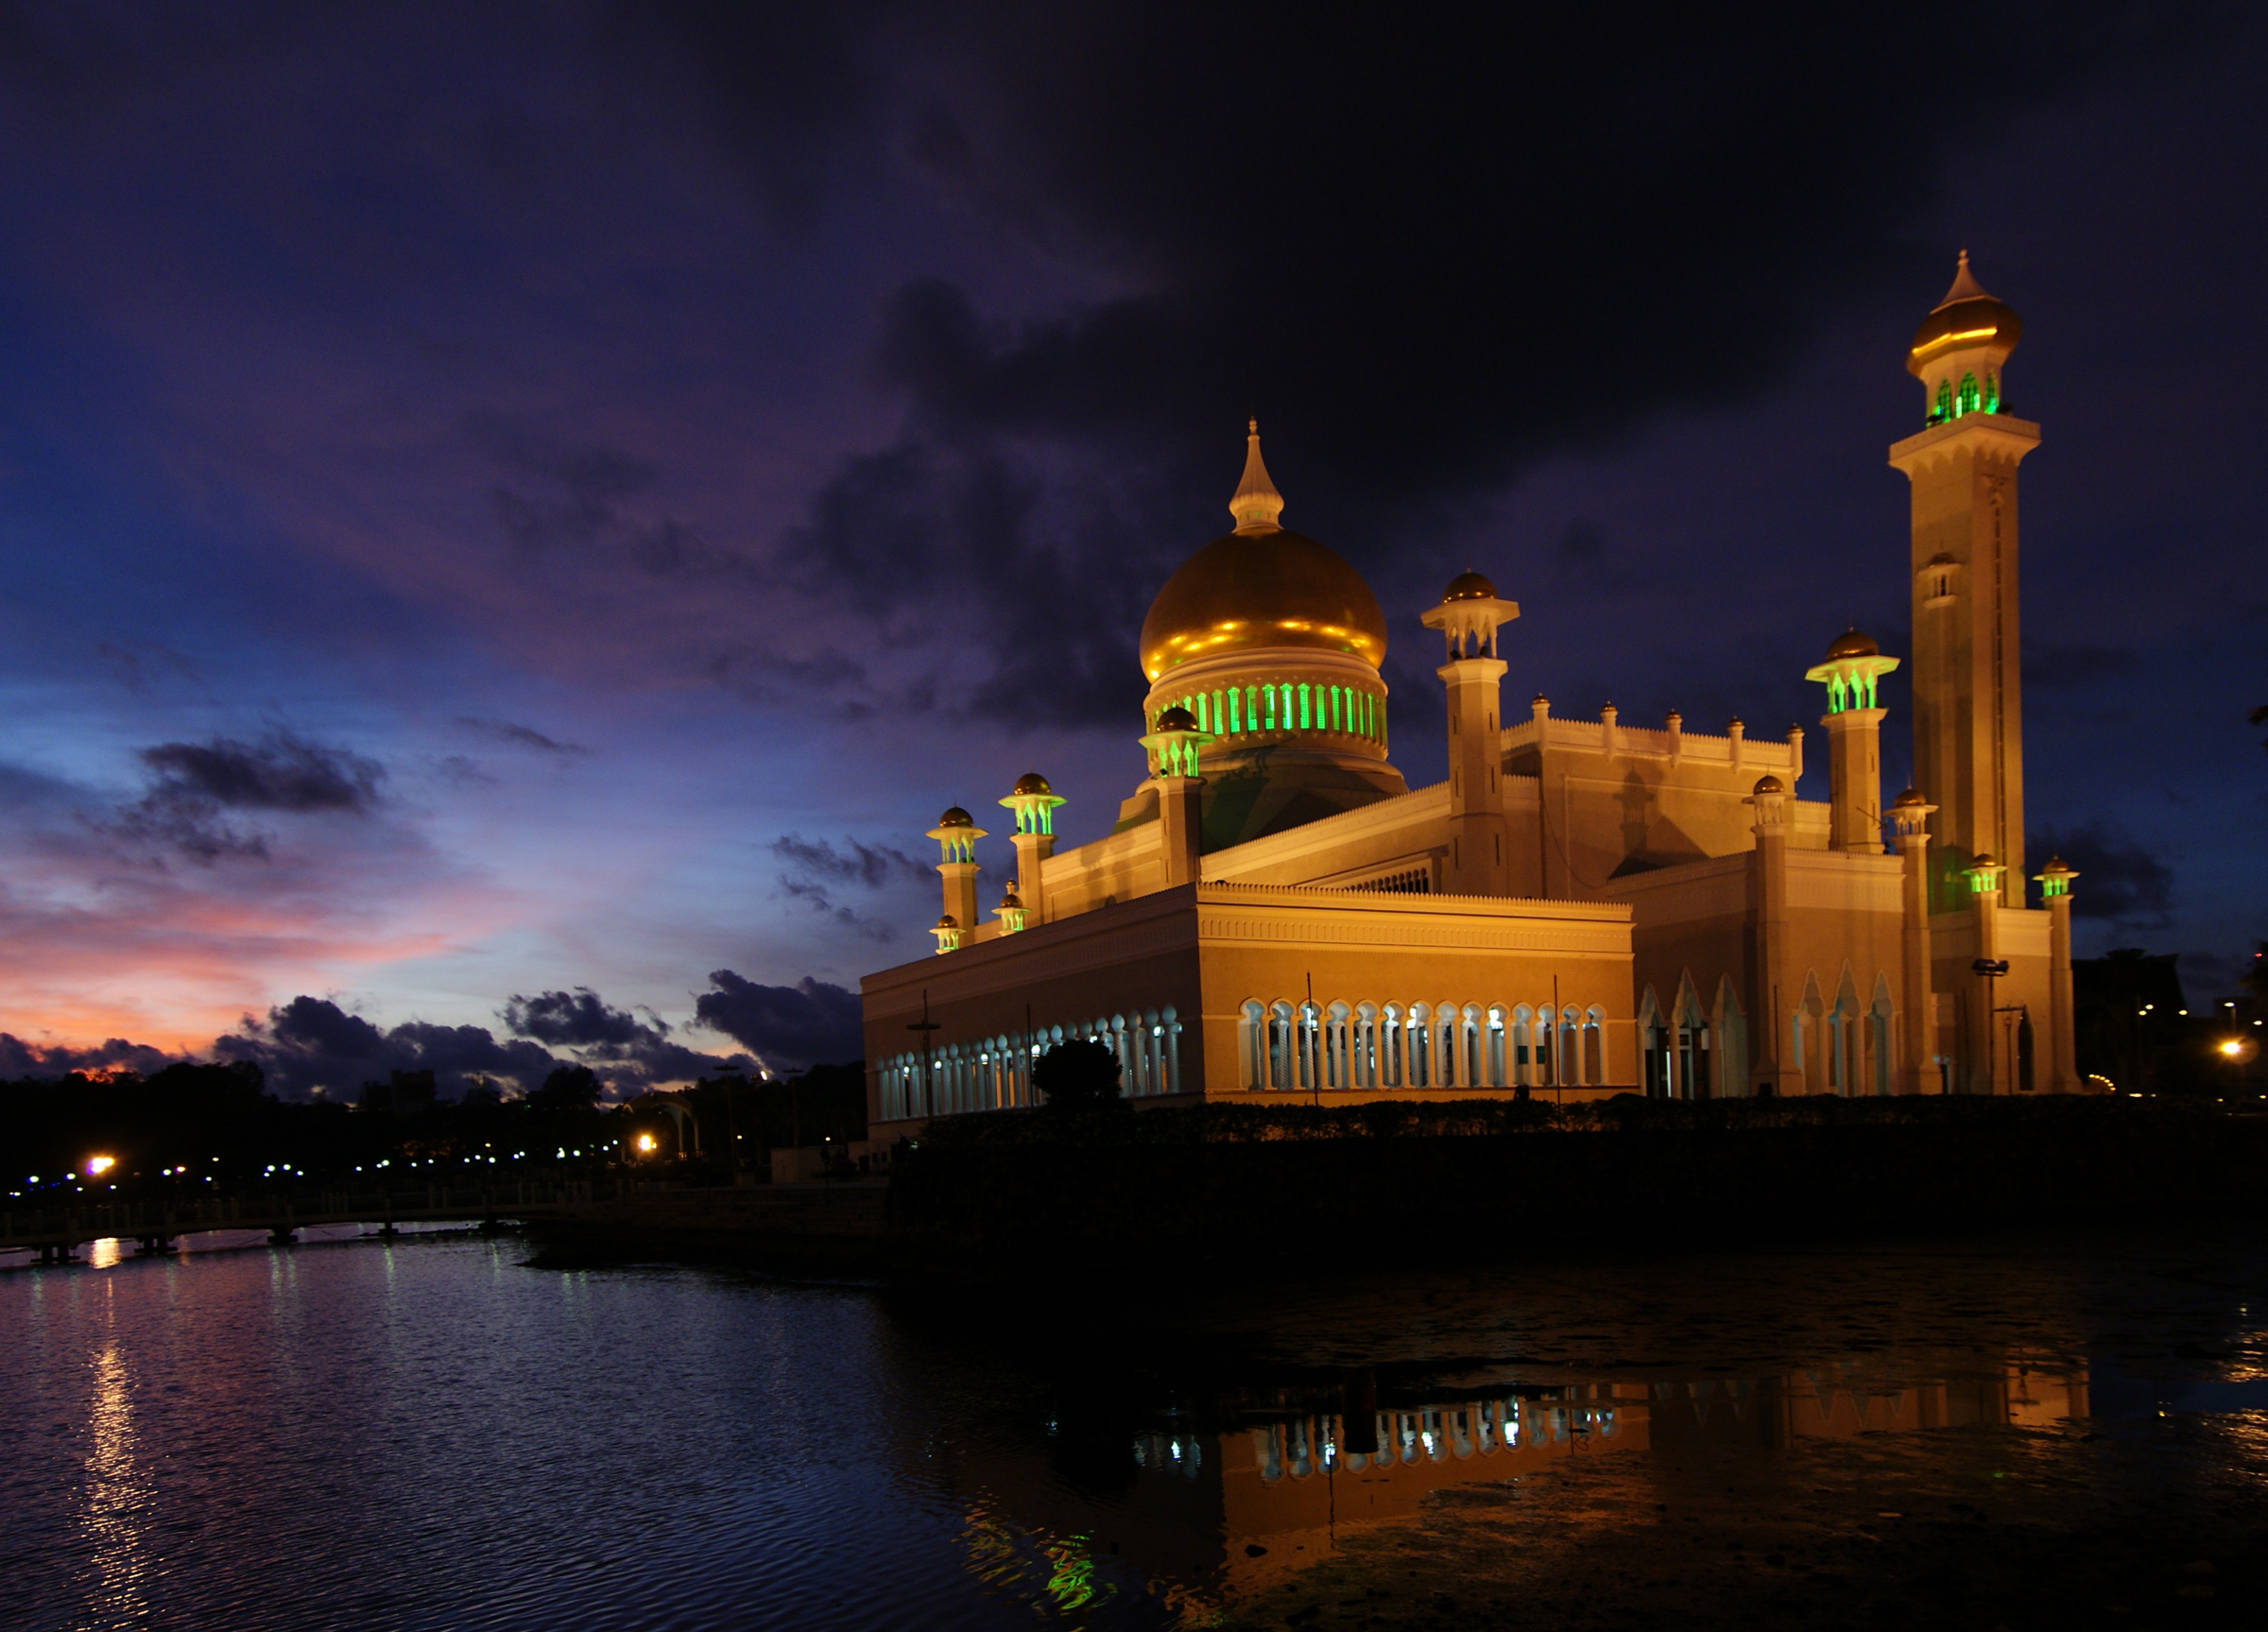
architecture, sunset, night, morning, dawn, city, cityscape, dusk, evening, reflection, landmark, place of worship, publicdomain, mosque, brunei, islamicarchitecture, islamicmosque, brunie, mineret, bandarseribegawan